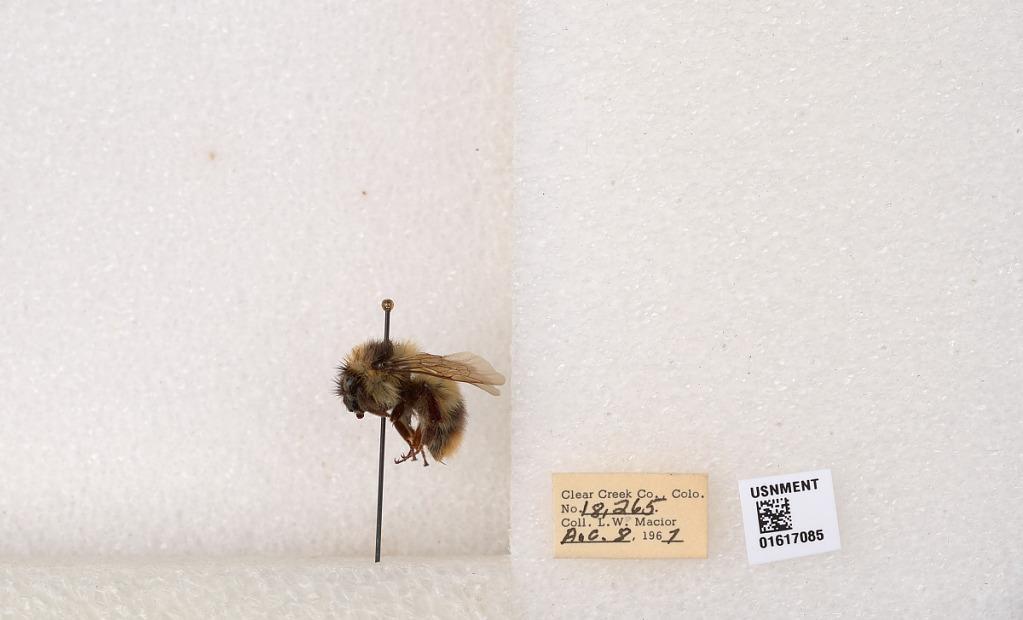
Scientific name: Bombus kirbyellus
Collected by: L. Macior
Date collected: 1967-8-8
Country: United States
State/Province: Colorado
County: Clear Creek
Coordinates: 39.6891, -105.644